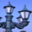
Label: lamp